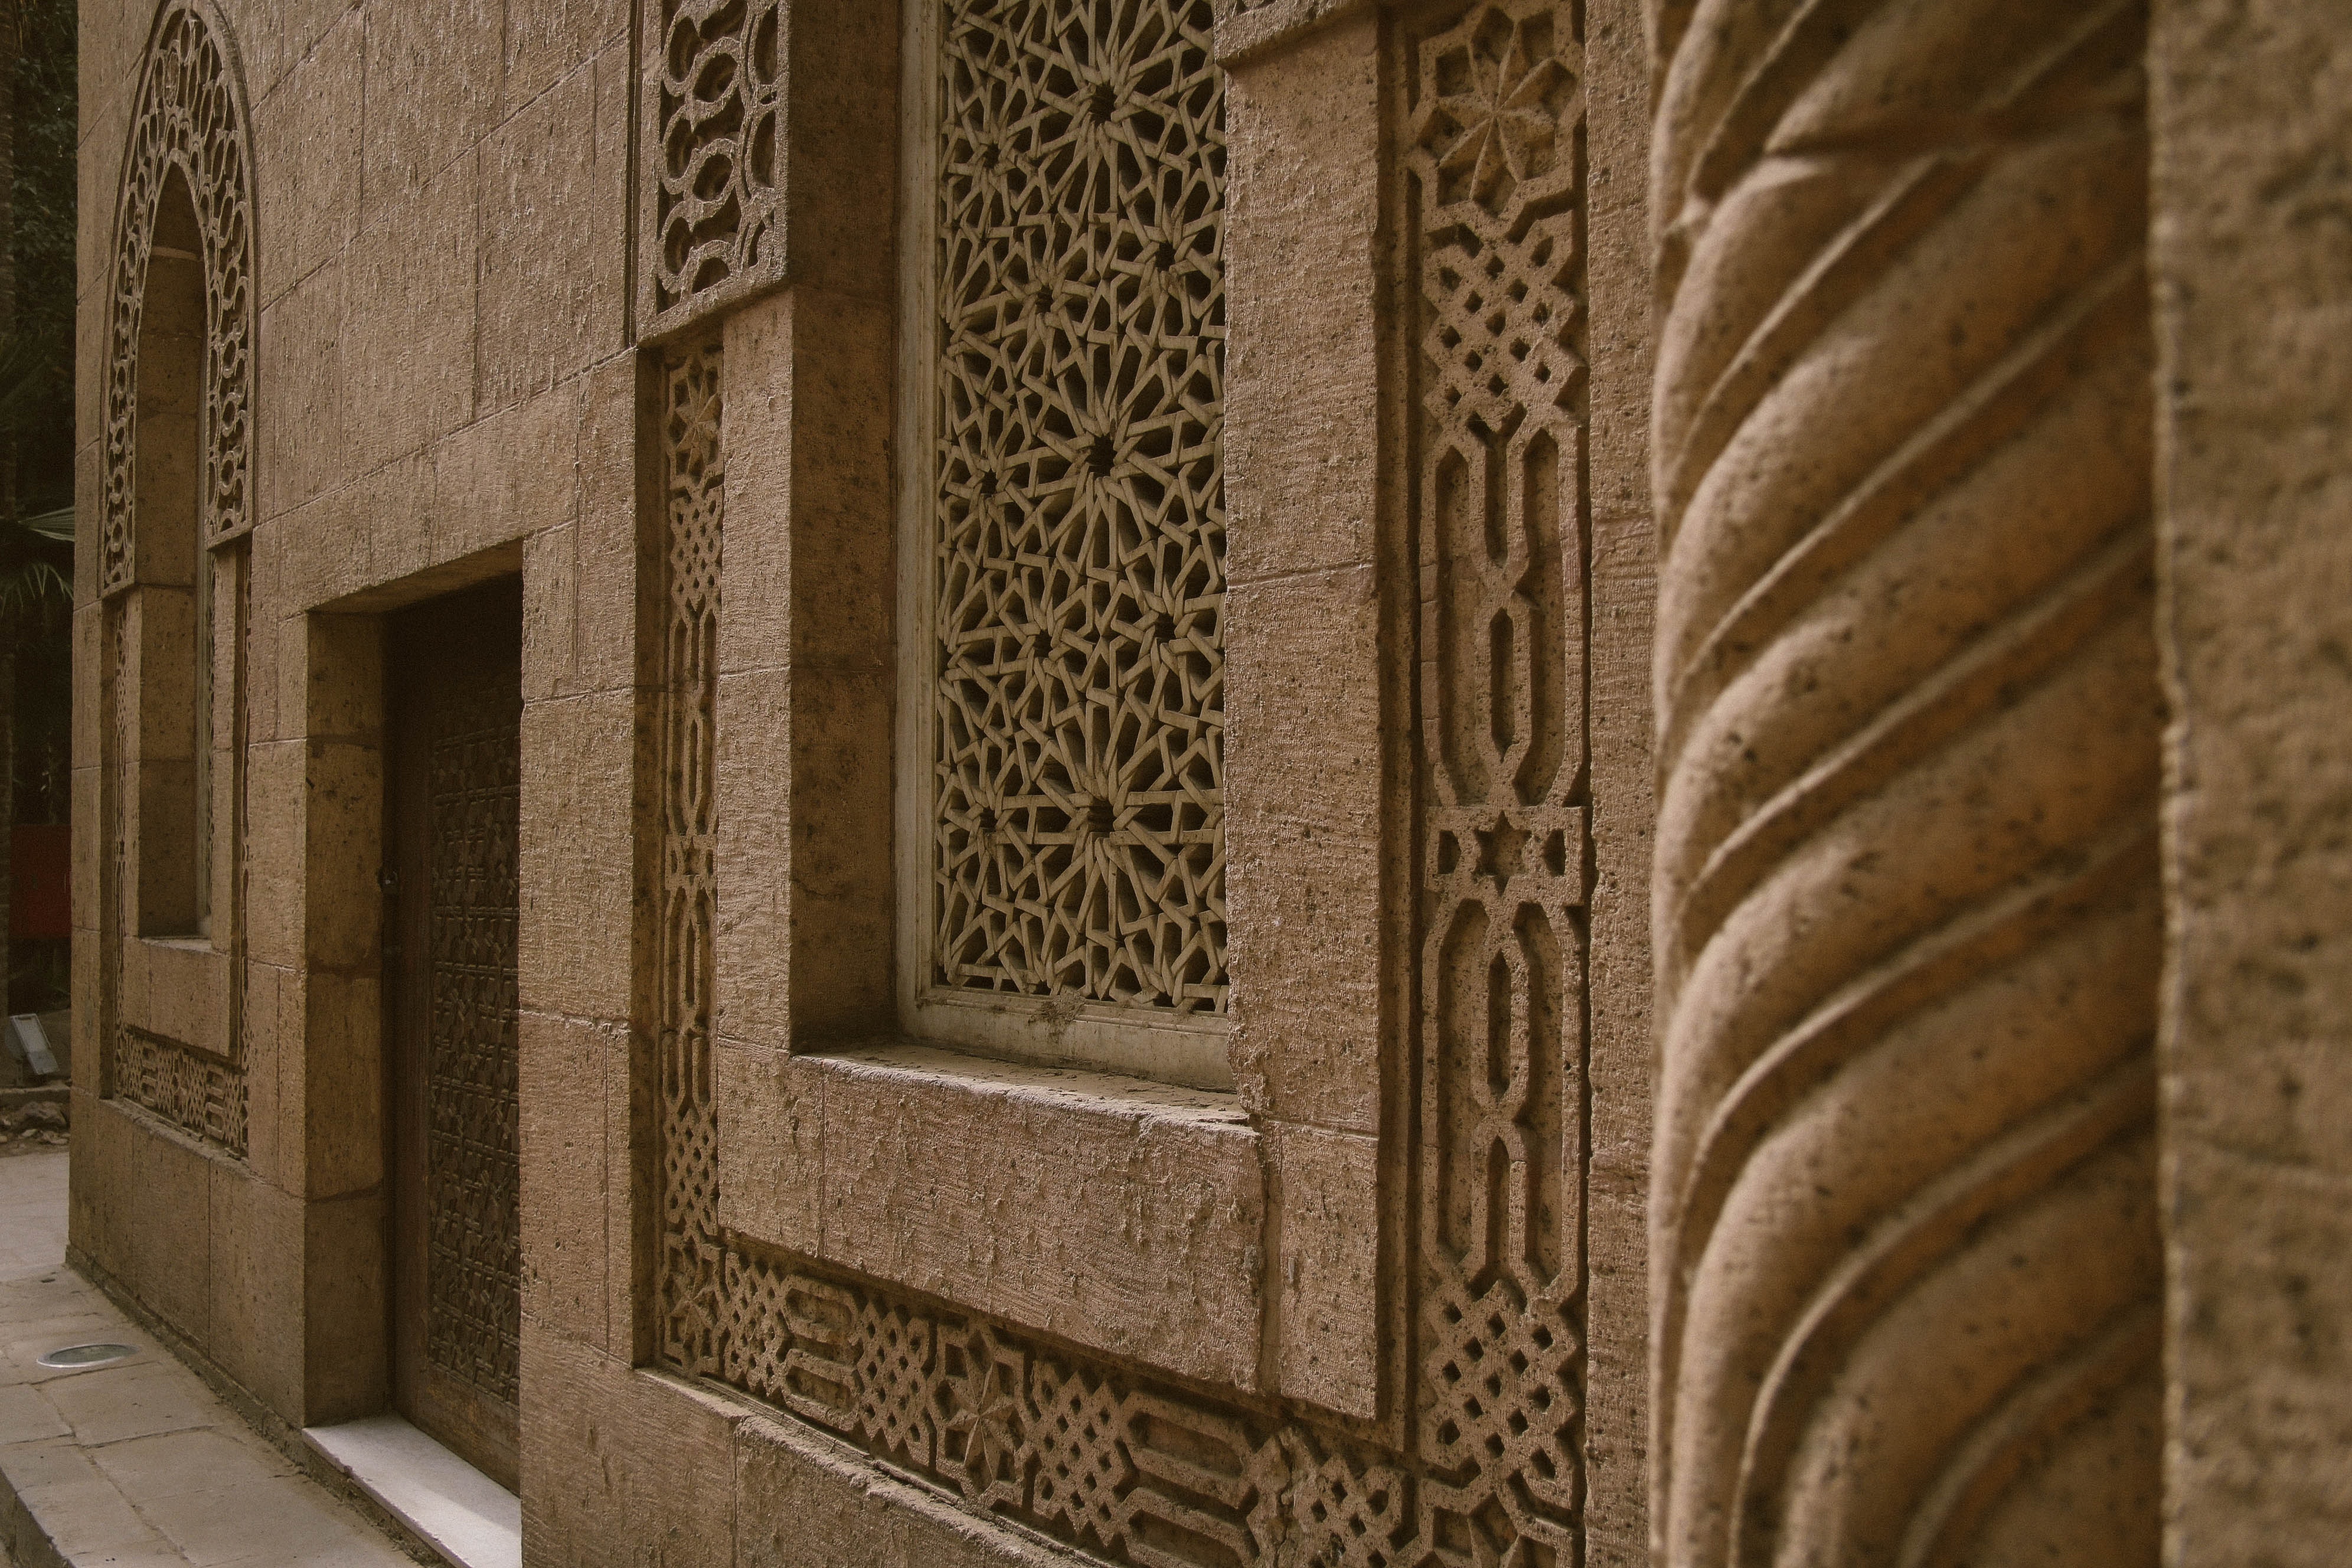
holy places, wall, architecture, arch, carving, column, building, stone carving, pattern, facade, relief, historic site, interior design, medieval architecture, molding, ceiling, art